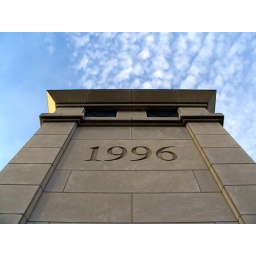
Part of the bicentennial mall train bridge in downtown Nashville